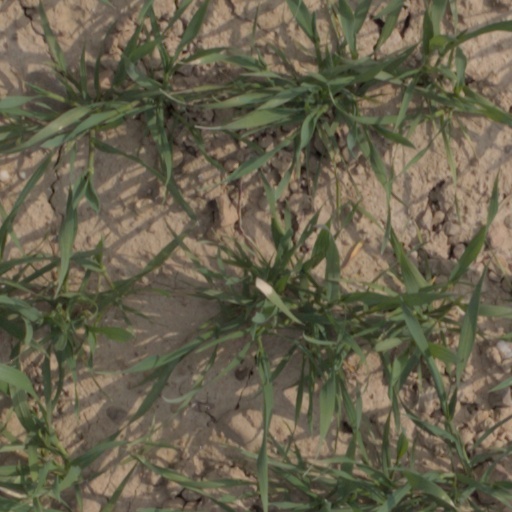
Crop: wheat